Anti-Arab racism

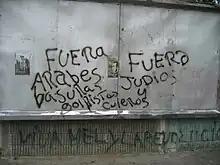
Graffiti in San Pedro Sula, Honduras, calling for an expulsion of Arabs and Jews

Anti-Arab prejudice is suggested by many events in history. In the Iberian Peninsula, when the "Reconquista" by the indigenous Christians from the Moorish colonists was completed with the fall of Granada, all non-Catholics were expelled. In 1492, Arab converts to Christianity, called Moriscos, were expelled from Spain to North Africa after being condemned by the Spanish Inquisition. The Spanish word "moro", meaning "moor", today carries a negative meaning.